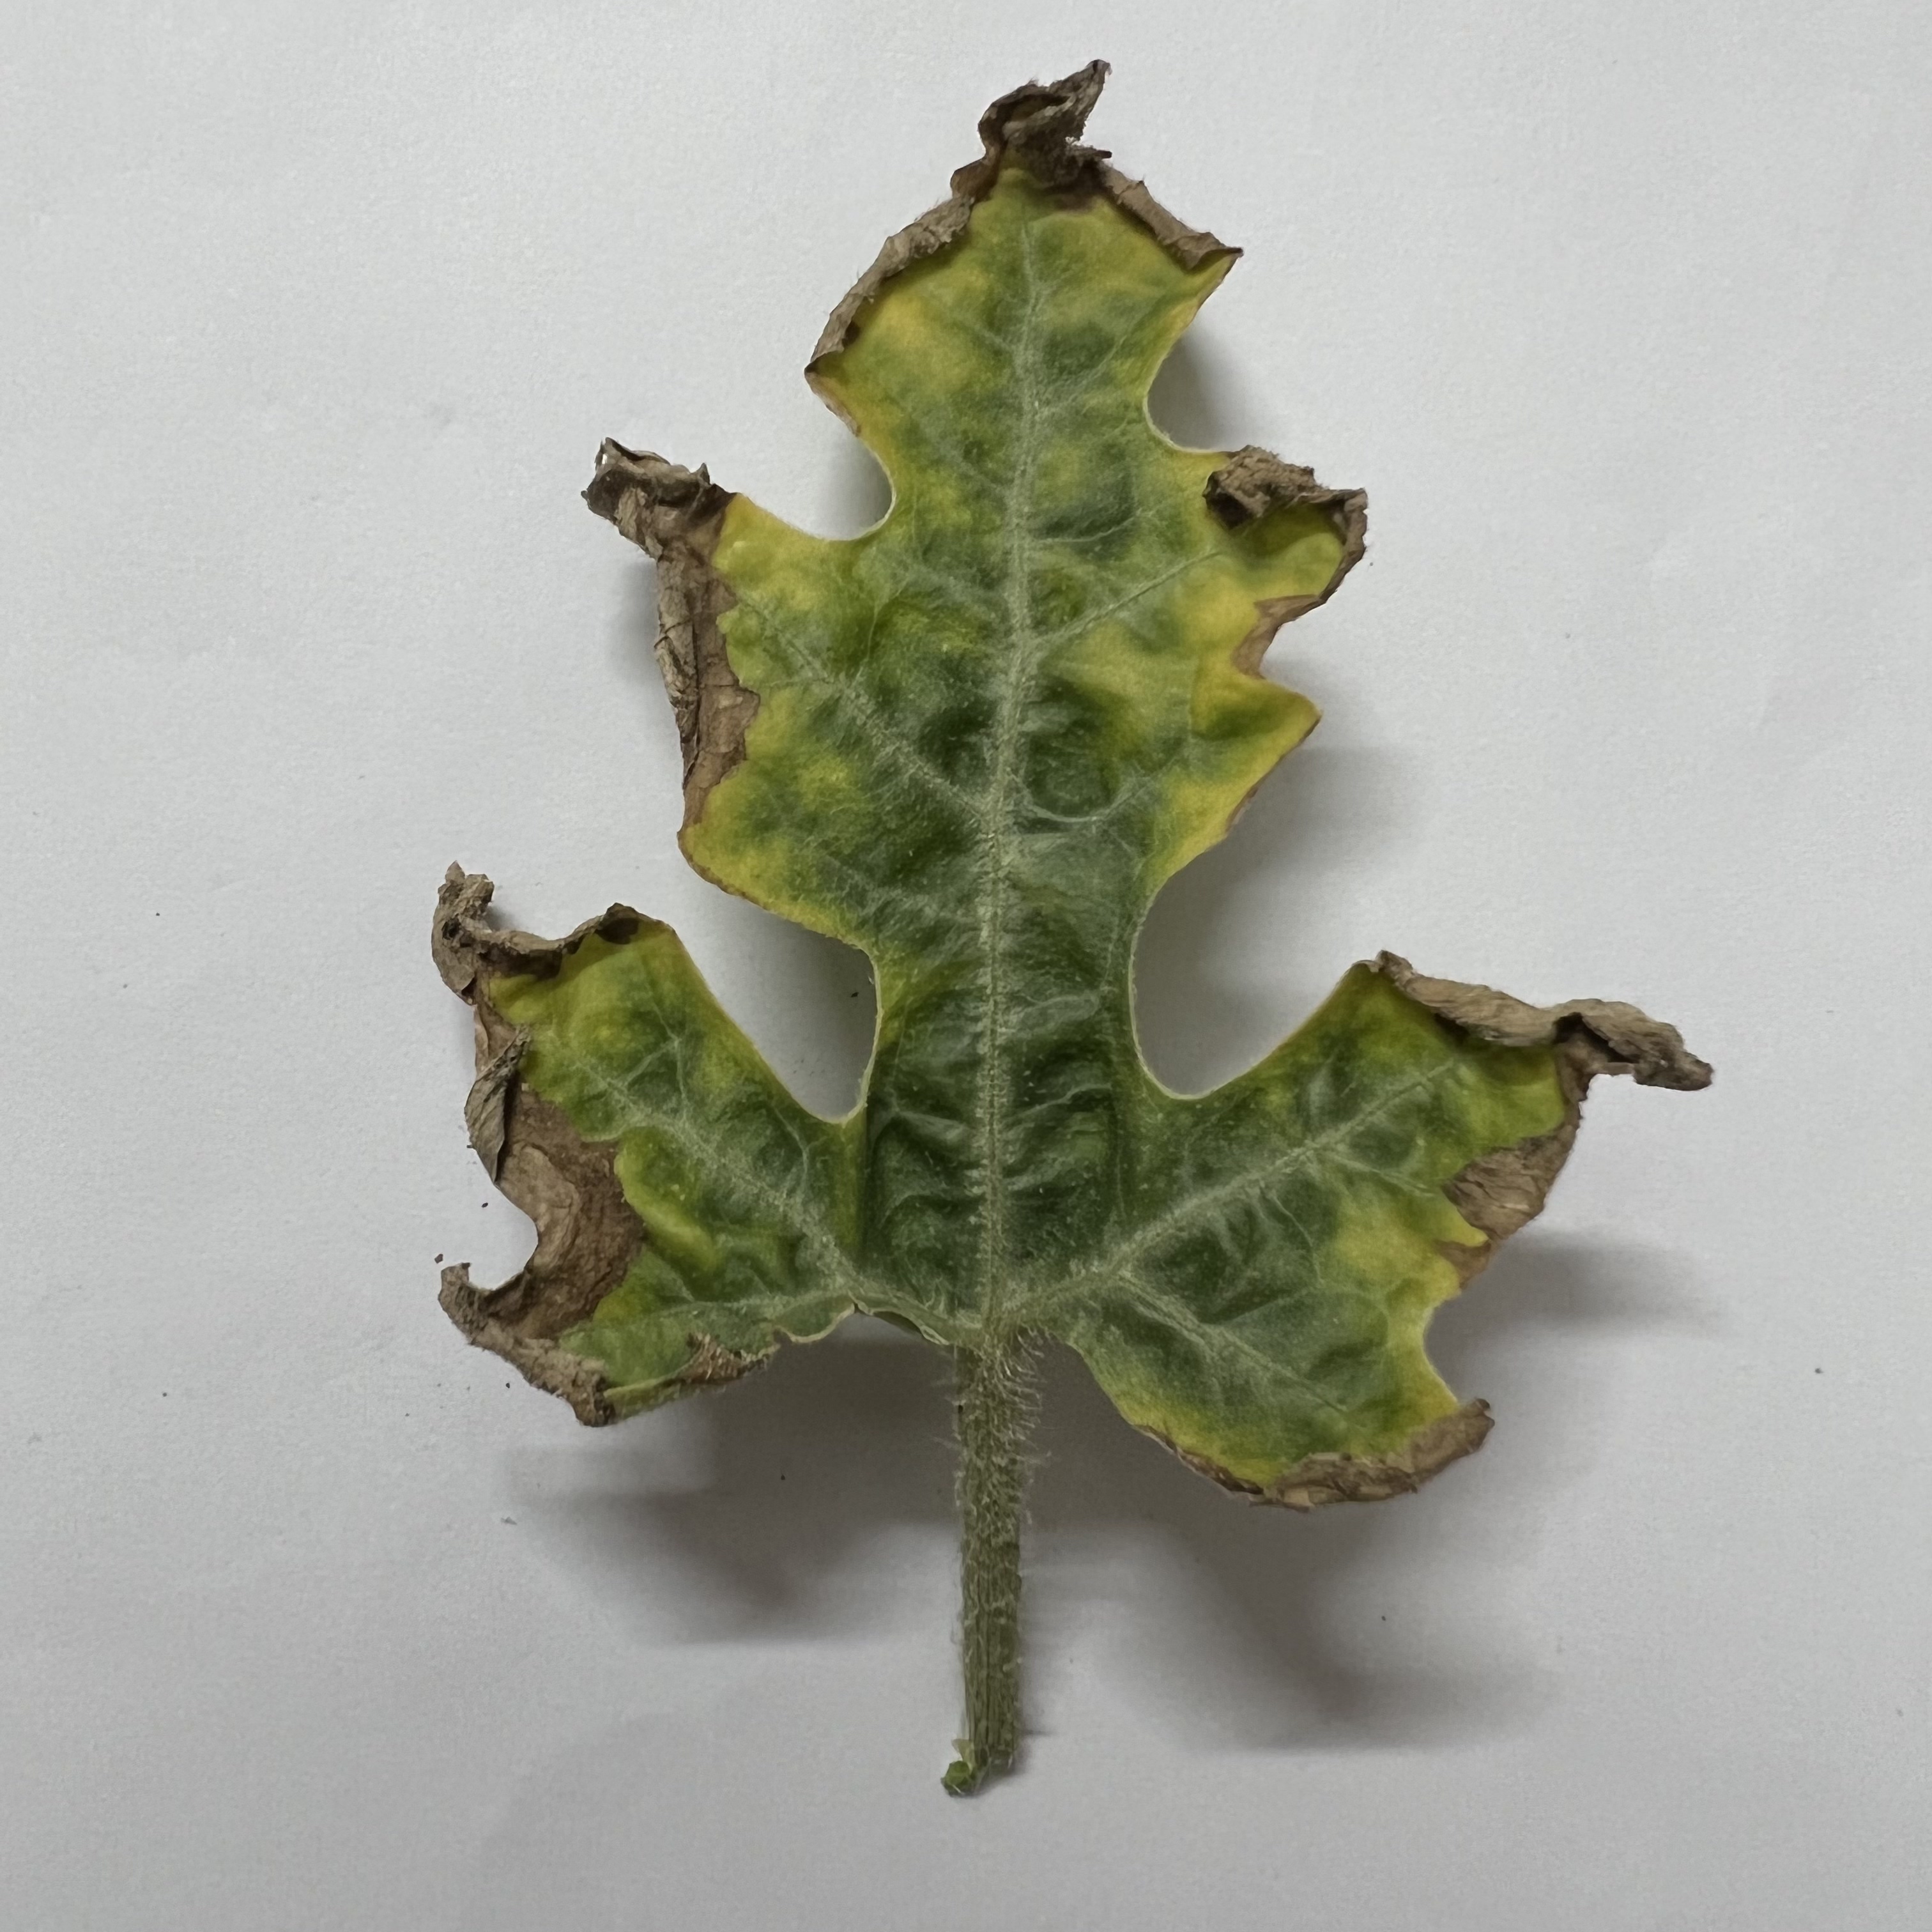
Label: Downy_Mildew